Your Christmas or Mine?

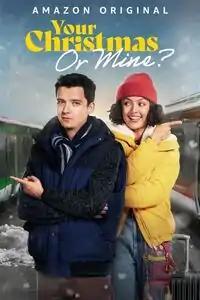
Official release poster

Your Christmas or Mine? is a 2022 British Christmas romantic comedy film directed by Jim O'Hanlon from a screenplay by Tom Parry. It stars Asa Butterfield and Cora Kirk as a couple who both try to surprise the other by showing up at their family Christmas before snowfall traps them with each other's family for the holiday. Daniel Mays, Angela Griffin, Harriet Walter, David Bradley, Natalie Gumede, Alex Jennings, Lucien Laviscount, and Ram John Holder also appear in supporting roles.